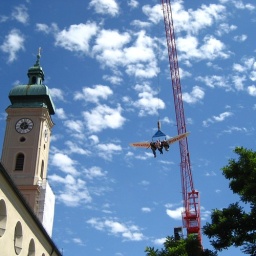
When the sky is blue and the sun shines bright, I see a bird flying by